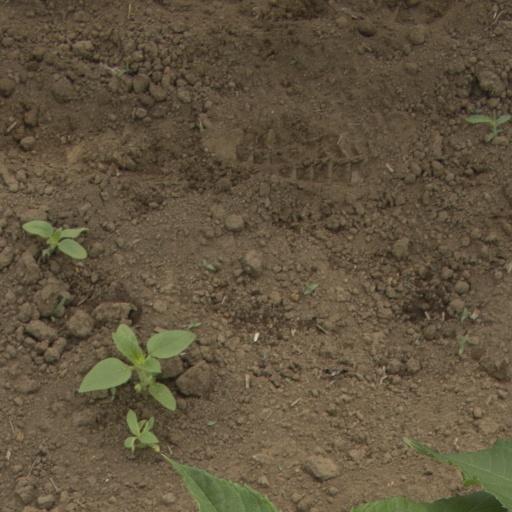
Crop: Jerusalem artichoke